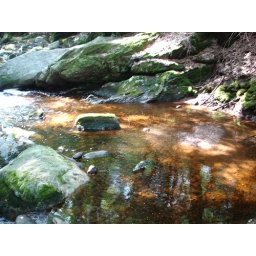
More cool colors in the stream bed. Also the water gets dyed by the tree roots in this area.